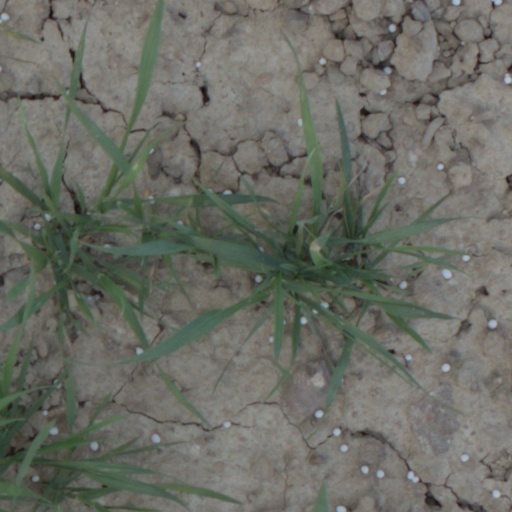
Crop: wheat